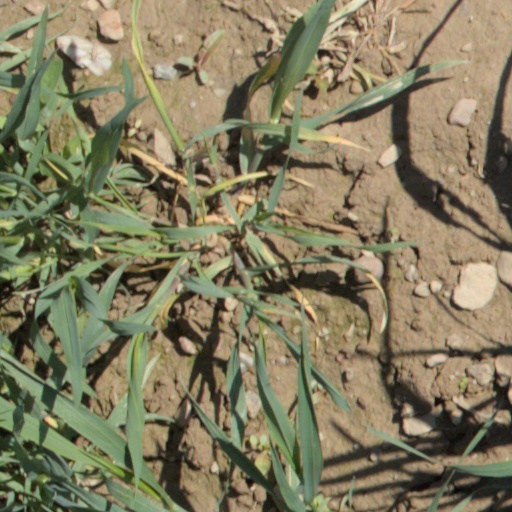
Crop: wheat